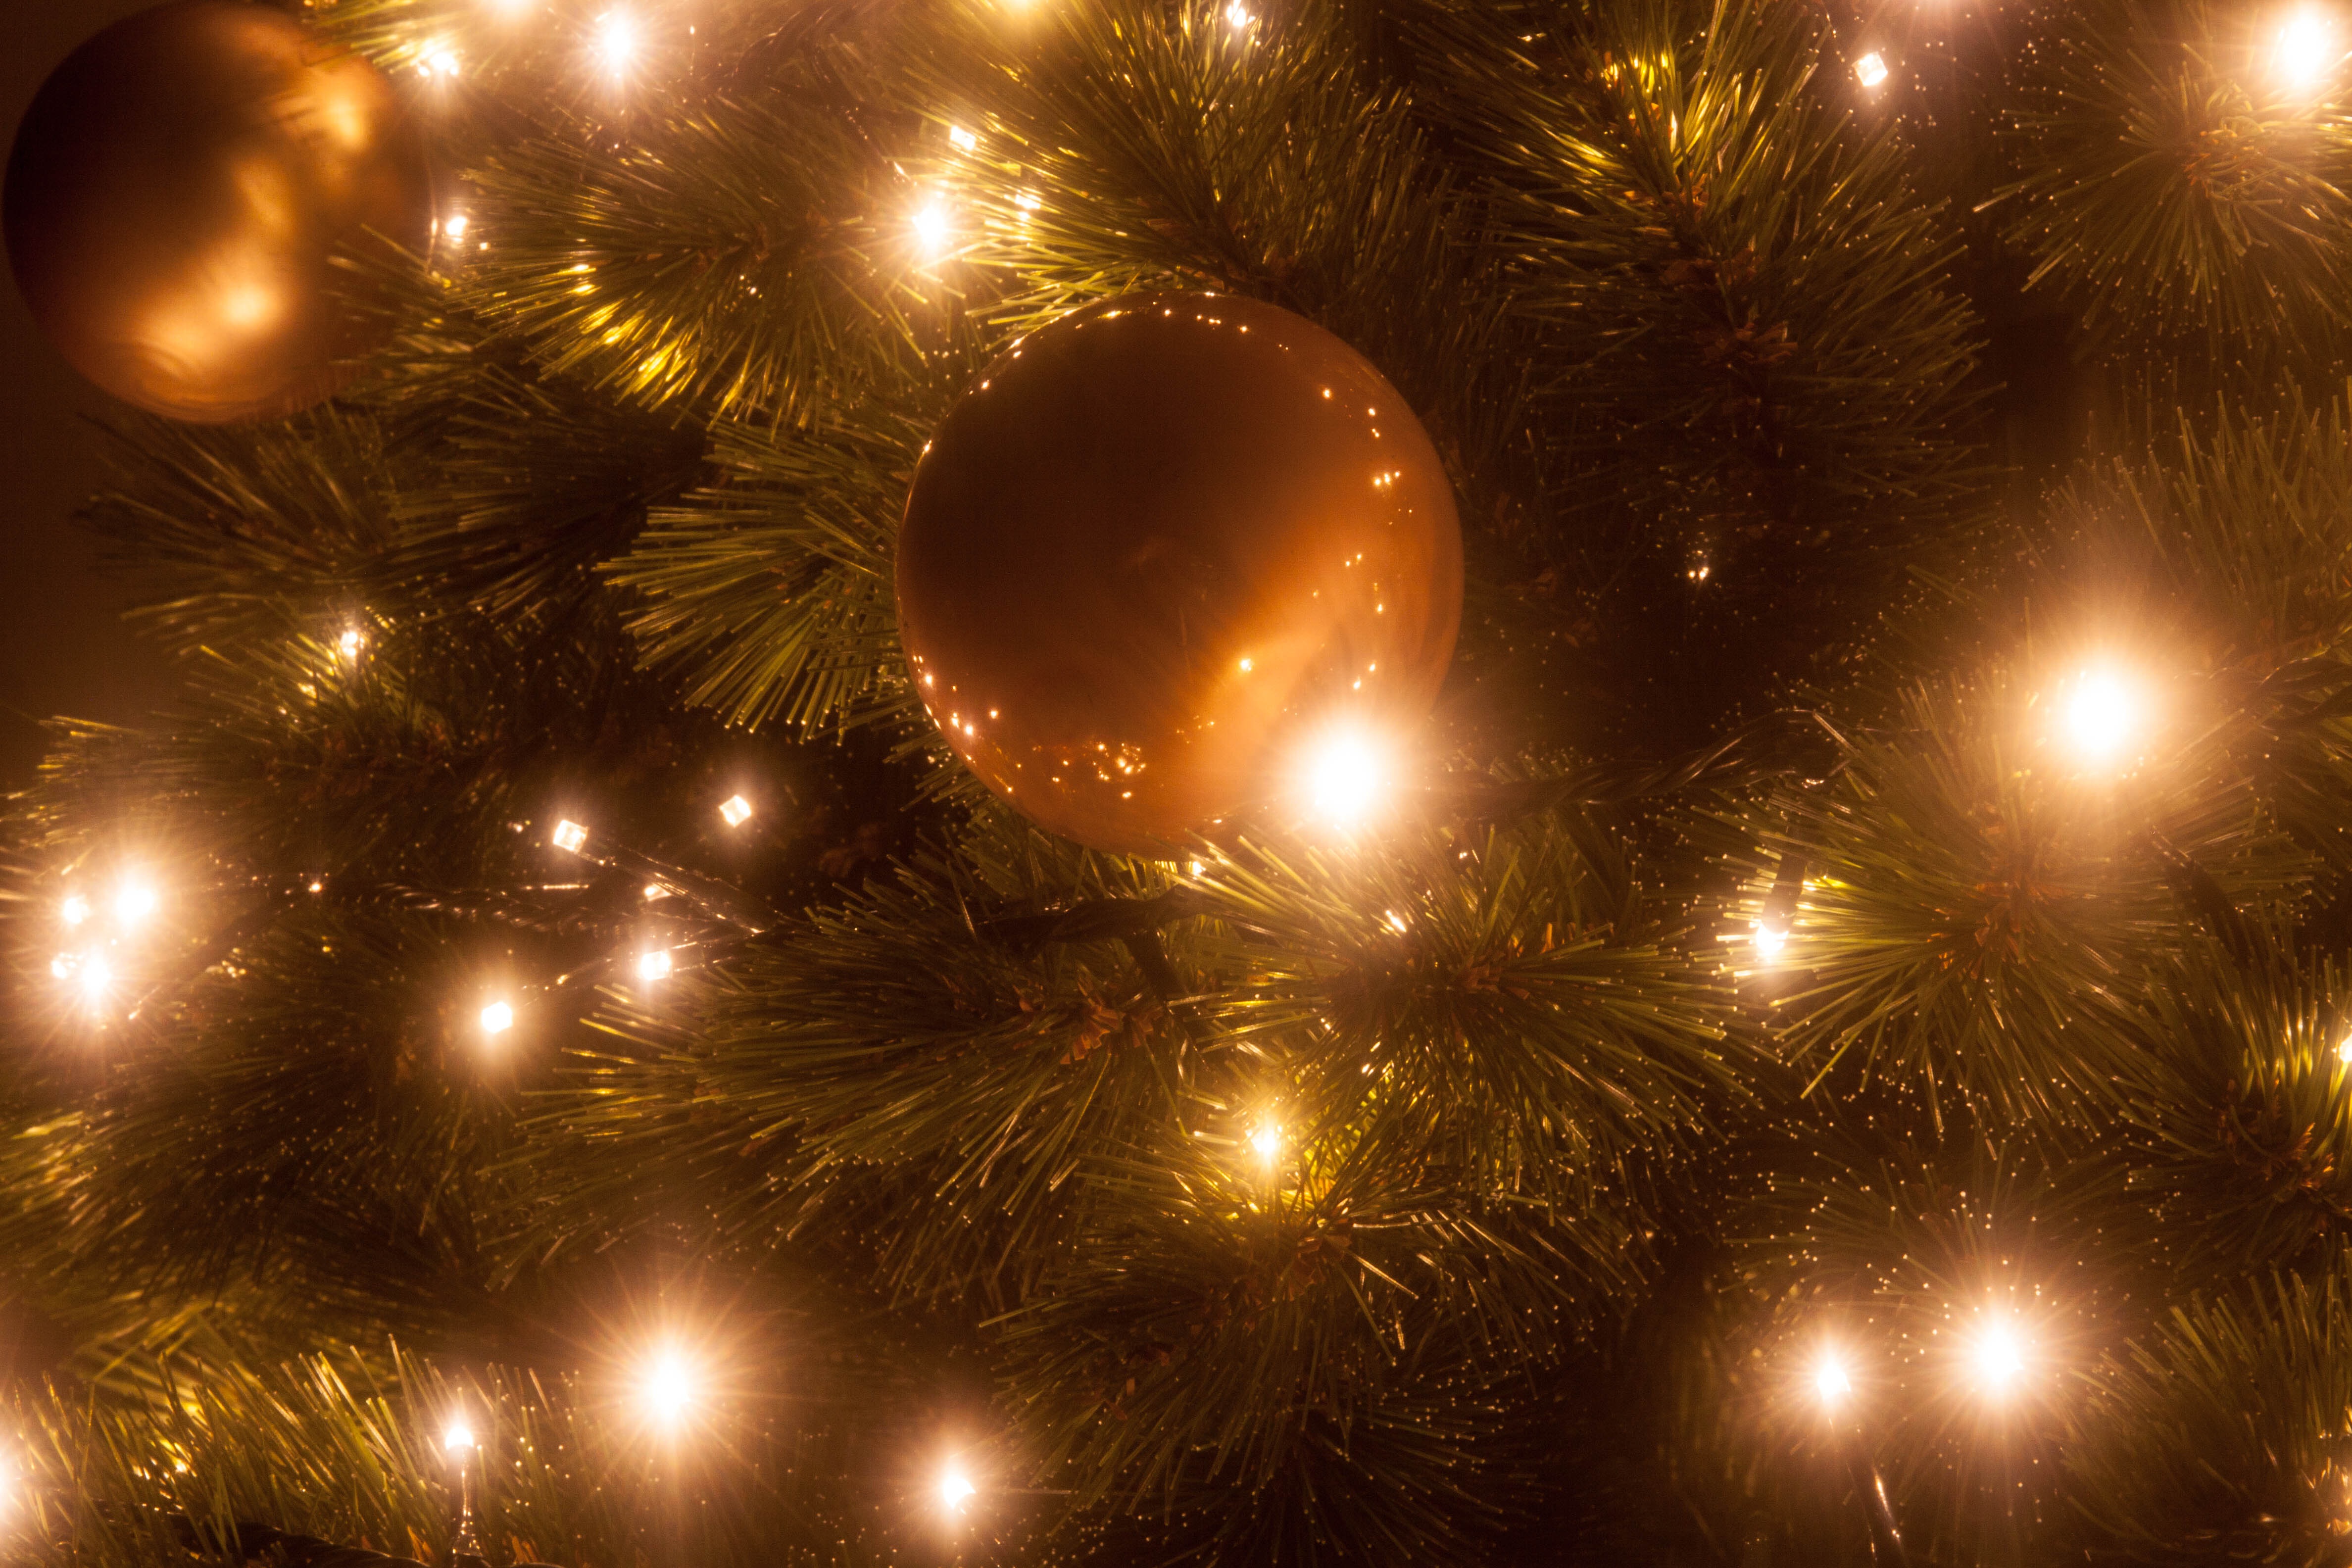
tree, branch, sparkler, holiday, christmas, new year, christmas tree, christmas ornament, christmas decoration, event, midnight, tree decorations, christmas lights